Windycroft

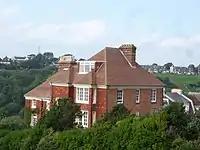
Windycroft house in 2014.

Windycroft is a Grade II* listed house in Hastings, East Sussex, England. It was built between 1883 and 1891 for Alex and Constantine Alexander Ionides, using the land from two previous properties.